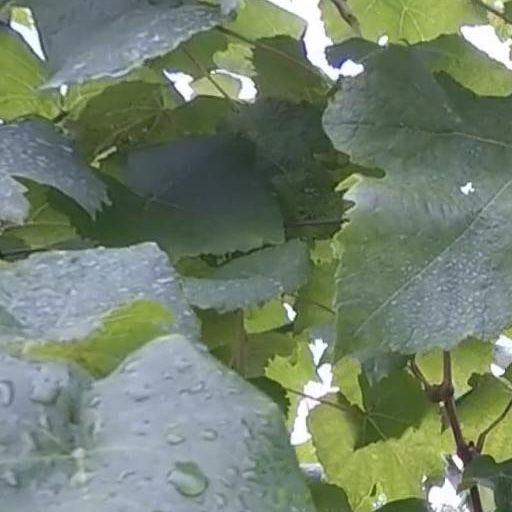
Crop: grape